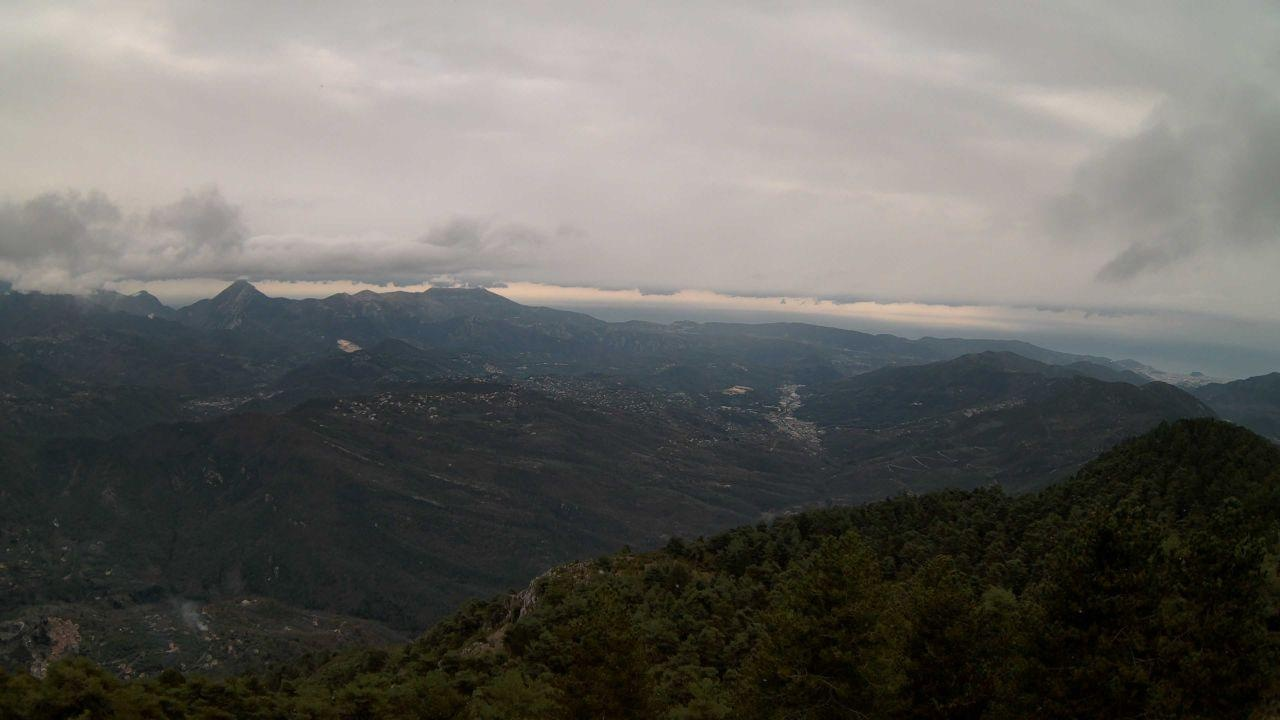
Fire: no
Smoke: yes